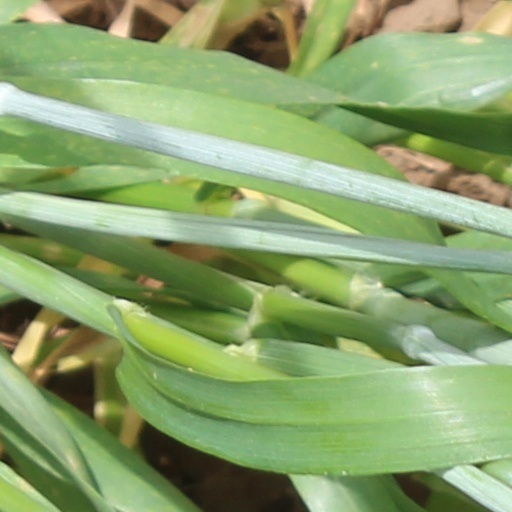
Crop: wheat